Stanley Eric Reinhart

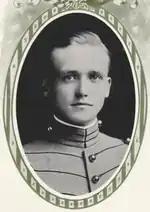
Reinhart at West Point in 1916.

Stanley Eric Reinhart was born on September 15, 1893, in Polk, Ohio (pop. 250). He worked briefly as a rural school teacher, in North Red Haw, Ohio, until 1911.